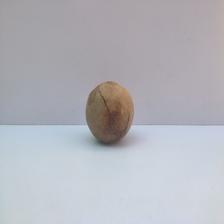
Size: Spoiled